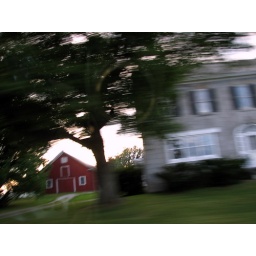
a red barn in vermont